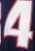
Number: 4